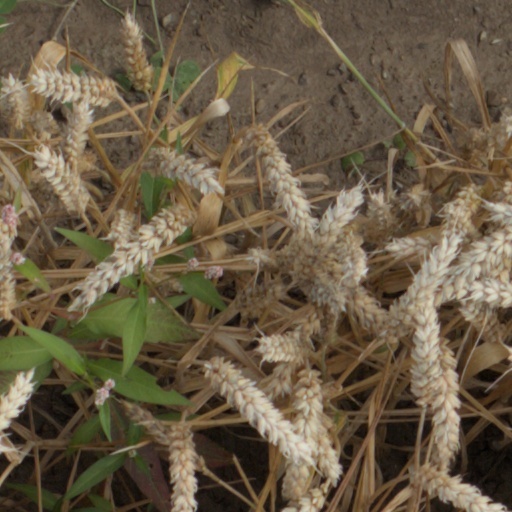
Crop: wheat